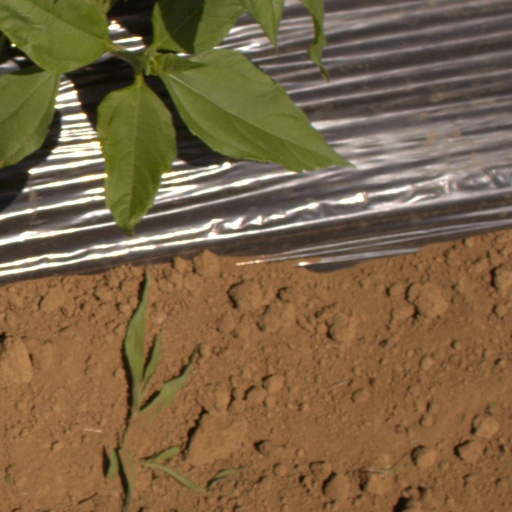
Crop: Jerusalem artichoke